Xylit

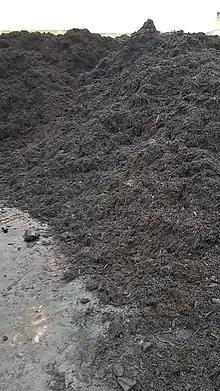
Storage of Xylit

Its unique structure that traps nutrients and pollutants, as well as its high specific surface area (encouraging trickling filter development) and its exceptional longevity (30 years), allow to be used as filter media in some decentralized wastewater systems.